Operation Charnwood

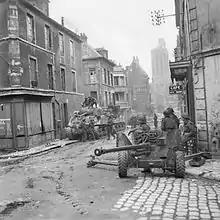
A 6-pounder anti-tank gun of the 1st Battalion, King's Own Scottish Borderers, part of the 9th Brigade of the British 3rd Division, along with two Sherman tanks near St-Pierre Church, 10 July 1944.

The serious losses sustained in maintaining a static defence during June led to fractures in the German high command. On 1 July, Panzer Group West commander Leo Geyr von Schweppenburg had been replaced by Heinrich Eberbach, following disagreements with Hitler over how the campaign should be conducted. Gerd von Rundstedt soon followed; that evening, in a telephone conversation with "Generalfeldmarschall" Wilhelm Keitel, head of OKW, Rundstedt said "Make peace, you fools". Taken to task over his endorsement of Schweppenburg's recommendation for a withdrawal, he replied "If you doubt what we're doing, get up here and take over this shambles yourself". The following morning, informed that perhaps his health was "no longer up to the task", Rundstedt resigned and was succeeded as OB West by Günther von Kluge. The costly battles in and around Caen and Saint-Lô convinced both Eberbach and Kluge that their predecessors had been correct. The Germans had suffered heavily, leading Hitler to order Army Group B temporarily to abandon big counter-attacks and stay on the defensive until more reinforcements could arrive to bolster the front.